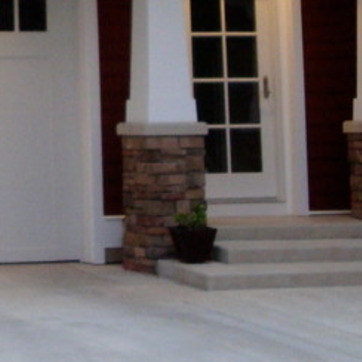
Material: brick